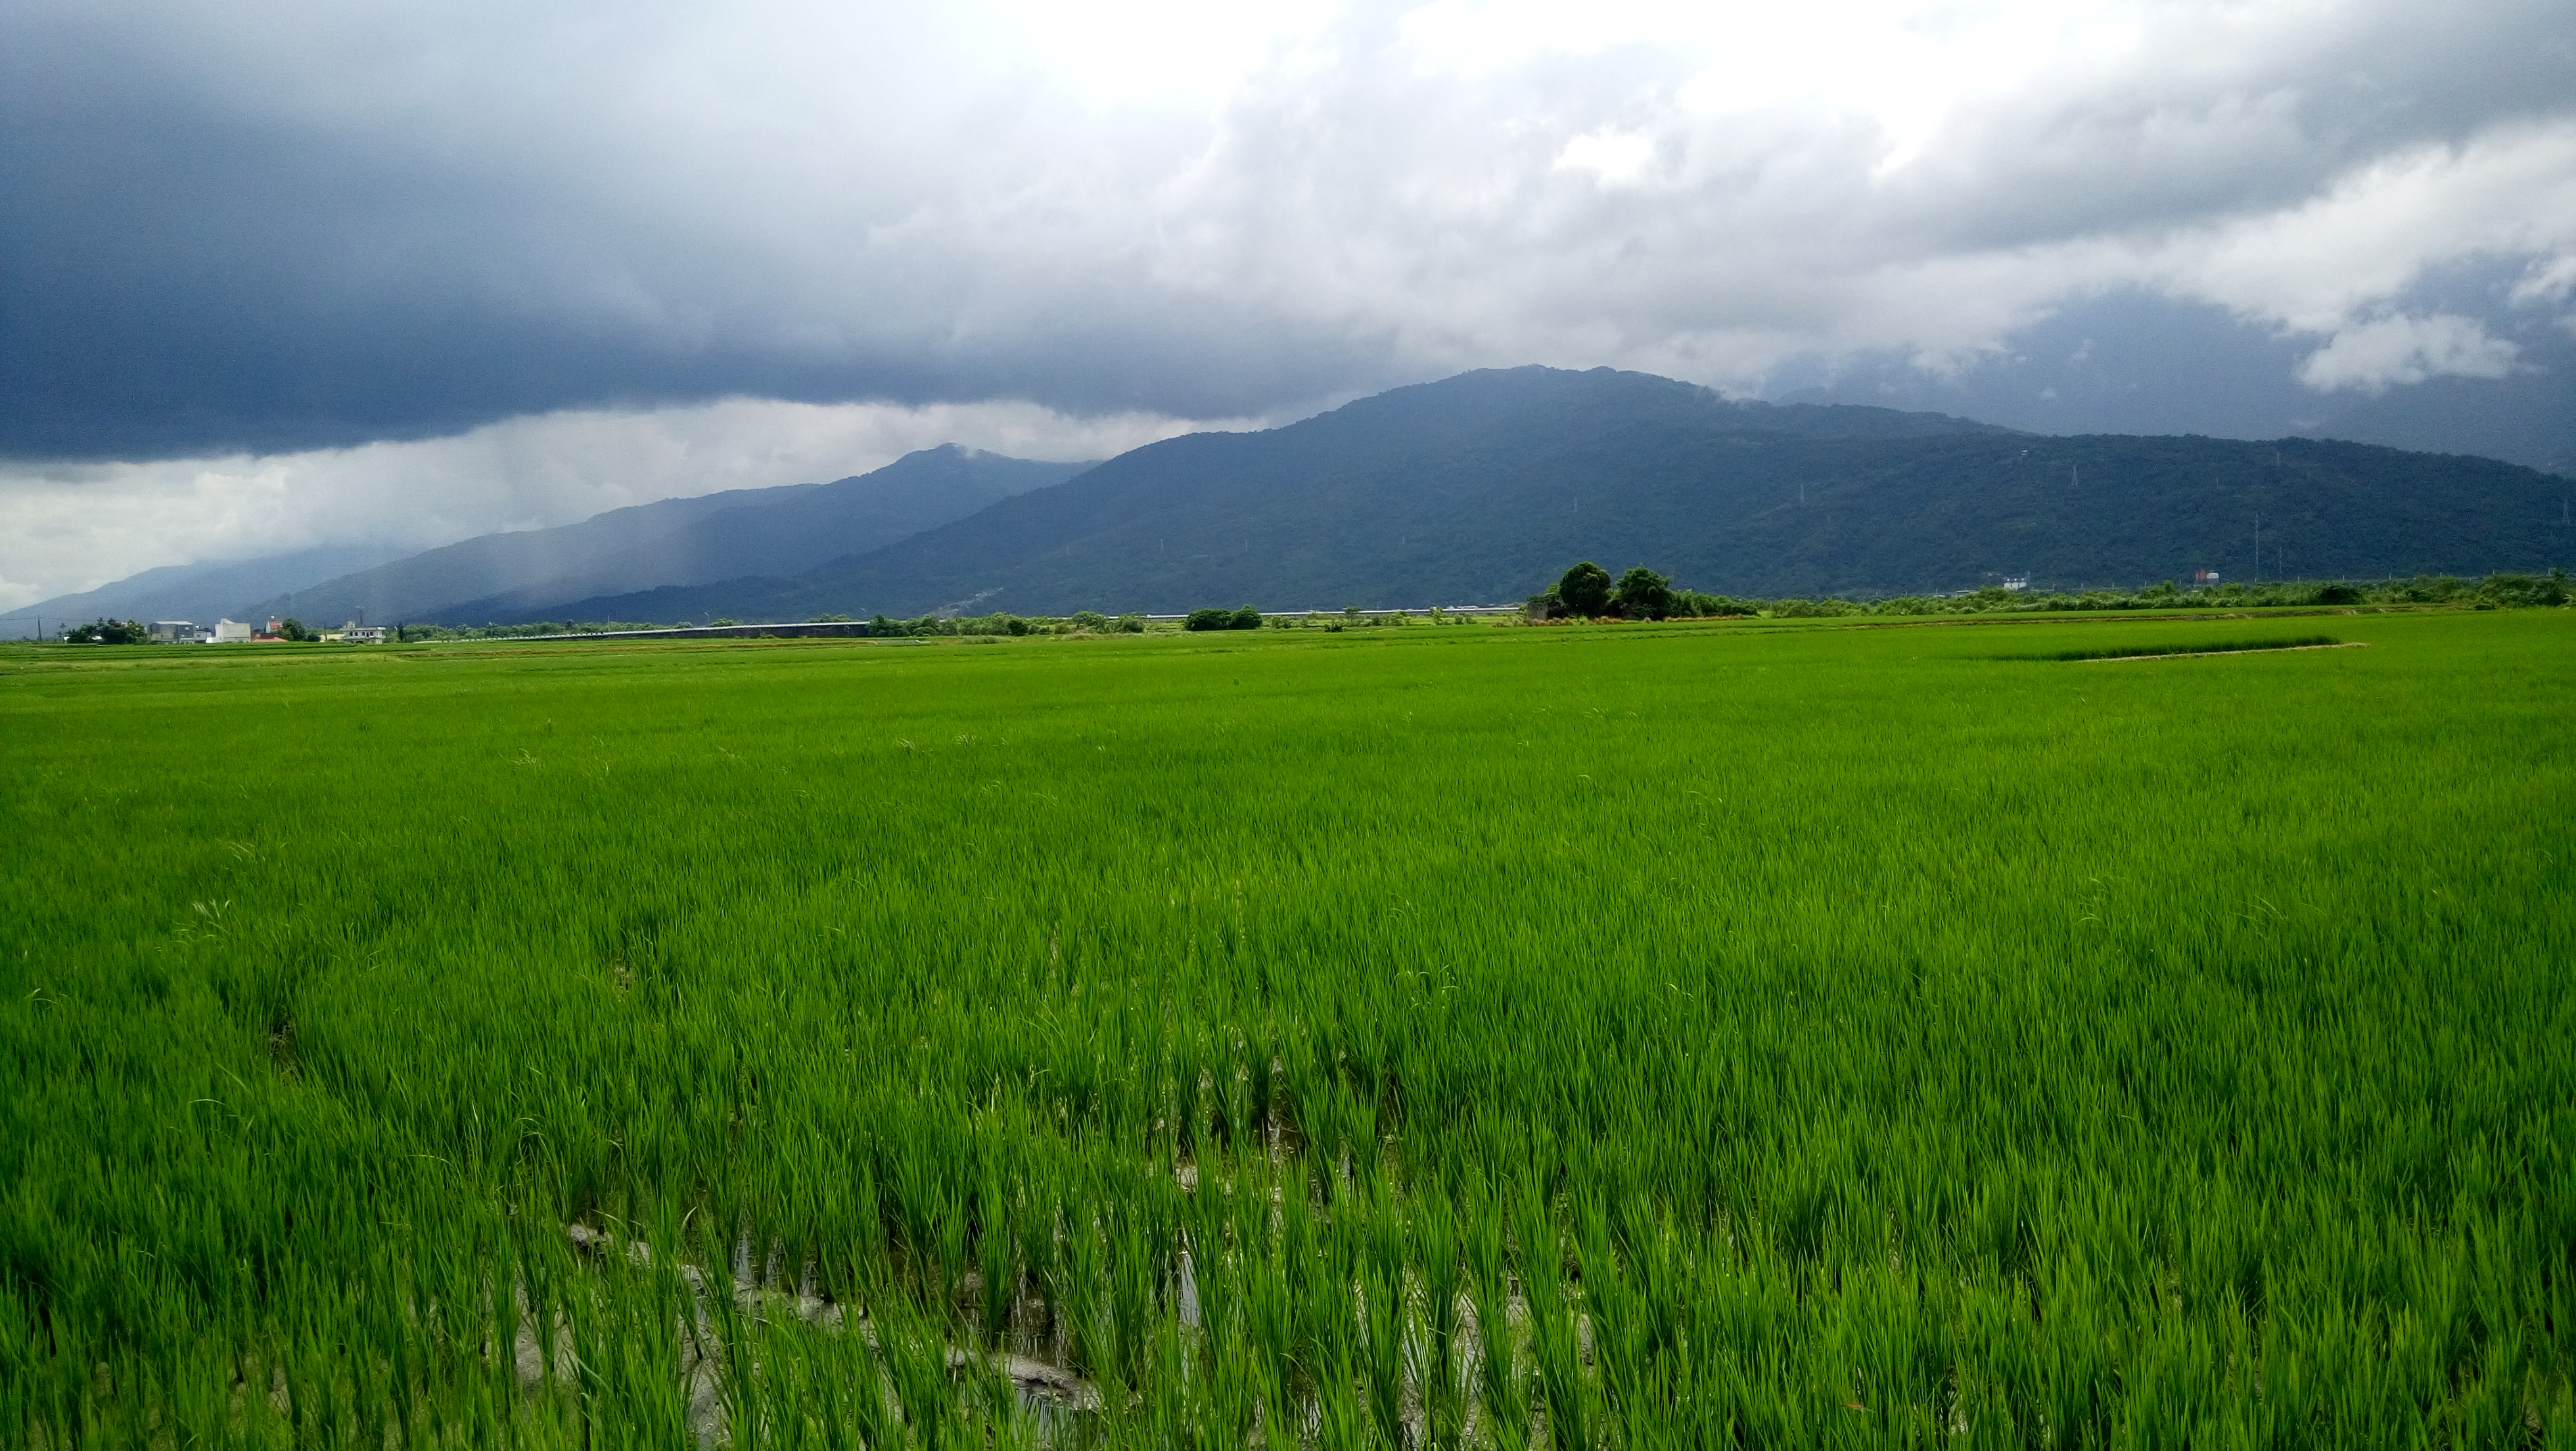
landscape, nature, grass, horizon, cloud, sky, field, meadow, prairie, hill, green, crop, pasture, agriculture, plain, grassland, plateau, habitat, ecosystem, rural area, paddy field, natural environment, geographical feature, atmospheric phenomenon, grass family